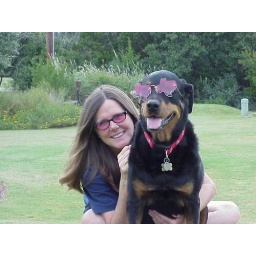
Groovin' in our pink glasses